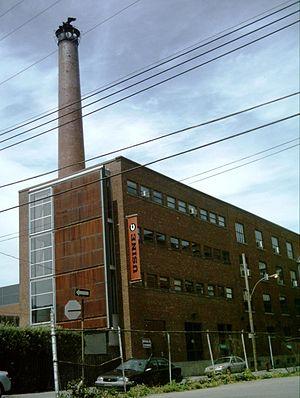
L'Usine C est une salle de spectacle située au 1345 rue Lalande à Montréal.
Usine C, Centre de création et de diffusion pluridisciplinaire, est un théâtre situé dans le quartier Centre-Sud à Montréal. L'édifice fut construit en 1913 par la Société Alphonse Raymond qui employa de nombreux travailleurs pour faire fonctionner la fabrique de confiture de fruits jusqu'aux années 1970. Le lieu présente maintenant une « programmation pluridisciplinaire composée d’œuvres hybrides, au croisement du théâtre, de la danse, de la musique et des arts médiatiques ».
La Compagnie Carbone 14 est une compagnie de théâtre d'avant-garde qui prend son origine en 1975 avec la fondation de la troupe Les Enfants du Paradis par Gilles Maheu, et s'installe initialement à l'Espace libre. En 1981, la compagnie est rebaptisée Compagnie Carbone 14, un clin d’œil à l'élément radioactif permettant de dater les artéfacts préhistoriques. En changeant de nom, Carbone 14 se positionne comme un théâtre de recherche.